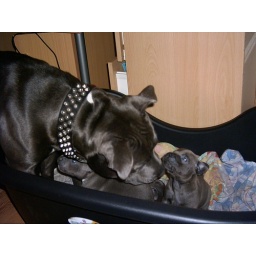
boys in blue 24days015